Anarchism

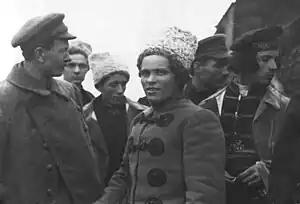
Nestor Makhno seen with members of the anarchist Revolutionary Insurgent Army of Ukraine

The most notable precursors to anarchism in the ancient world were in China and Greece. In China, philosophical anarchism (the discussion on the legitimacy of the state) was delineated by Taoist philosophers Zhuang Zhou and Laozi. Alongside Stoicism, Taoism has been said to have had "significant anticipations" of anarchism.